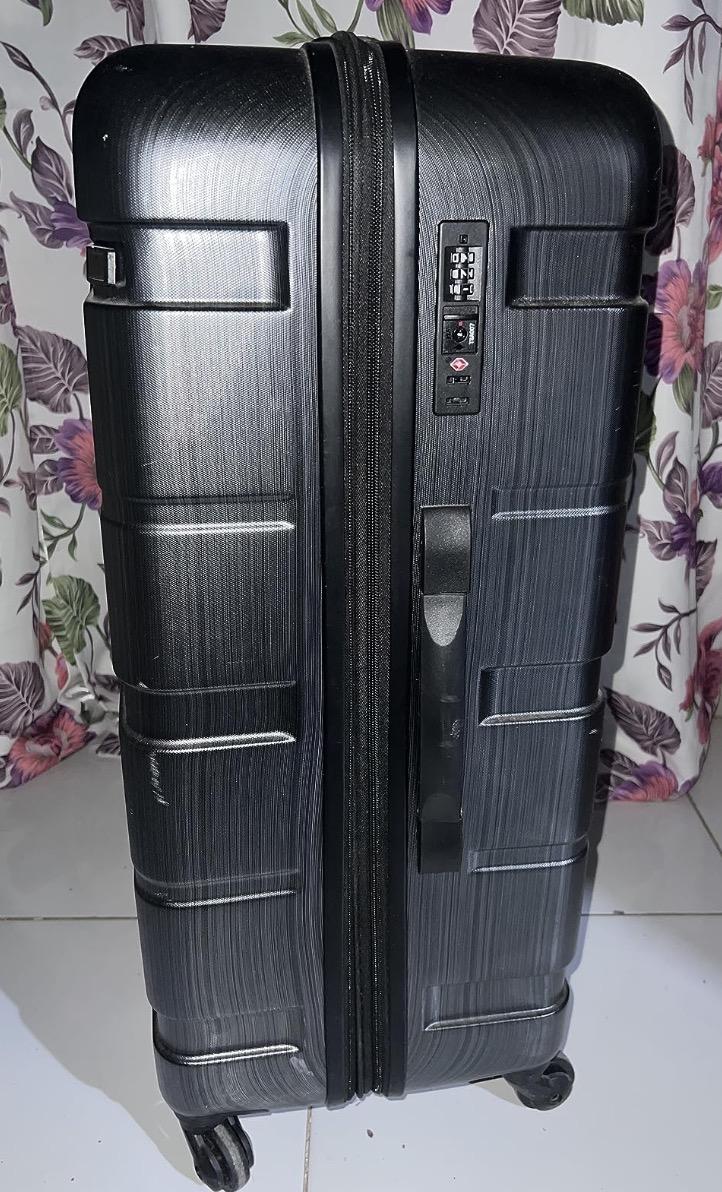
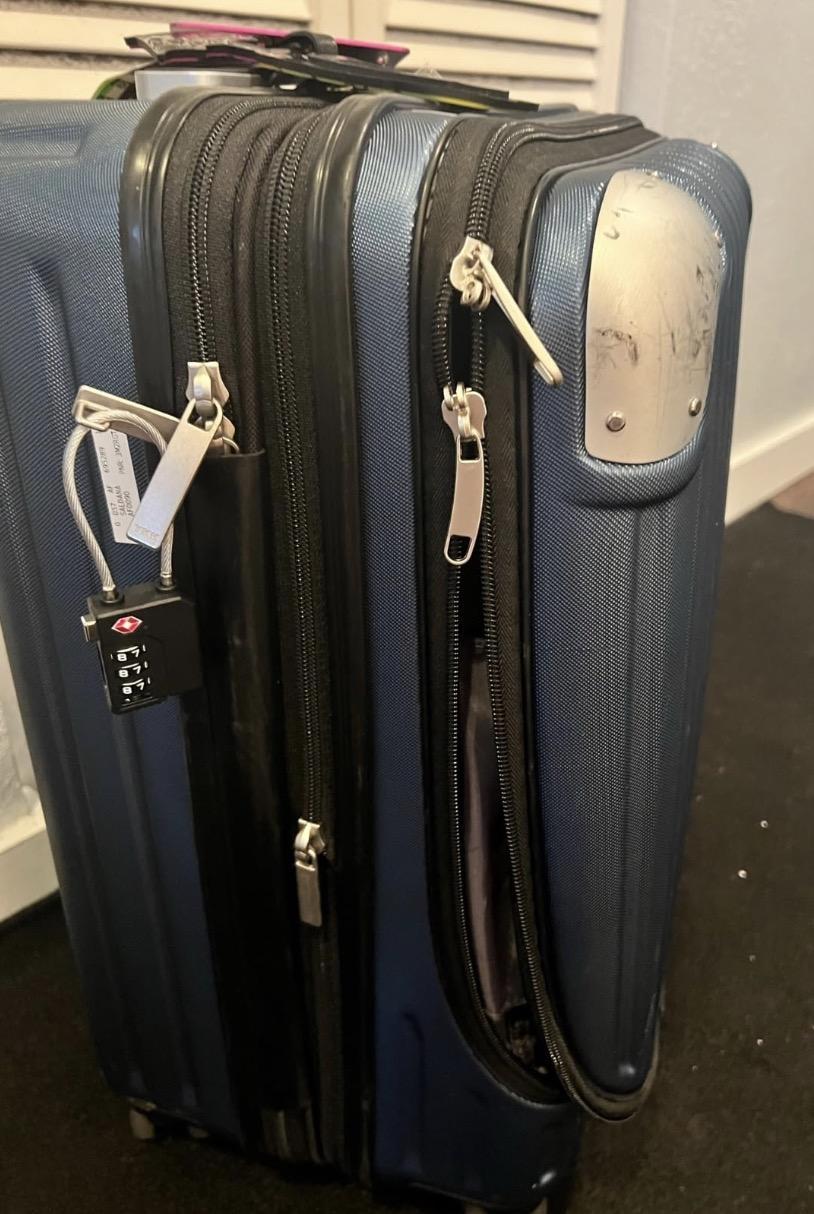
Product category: items_tea
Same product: no